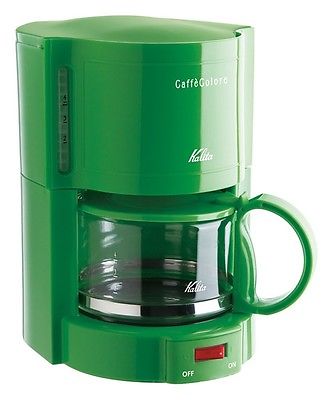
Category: coffee maker